Portico of Glory

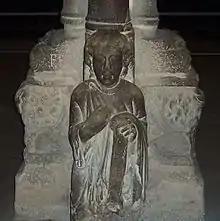
Mestre Mateo inside the church on the opposite side of St. James

Though the portal was originally polychromed, the numerous traces of the remaining paint seen today are due to later interventions. Records show that the portico was repainted often with contracts surviving from the fifteenth and seventeenth centuries. Two types of paintings are distinguishable now on the structure. On some of the figures, the paint is powdery; the colors are light, soft and clear without any additional ornaments. This dates back to the fifteenth or sixteenth century. The more enamel-like painting is harsher and darker with ornamental patterns dated back to the 17th century in a similar style to offering boxes in 1656.